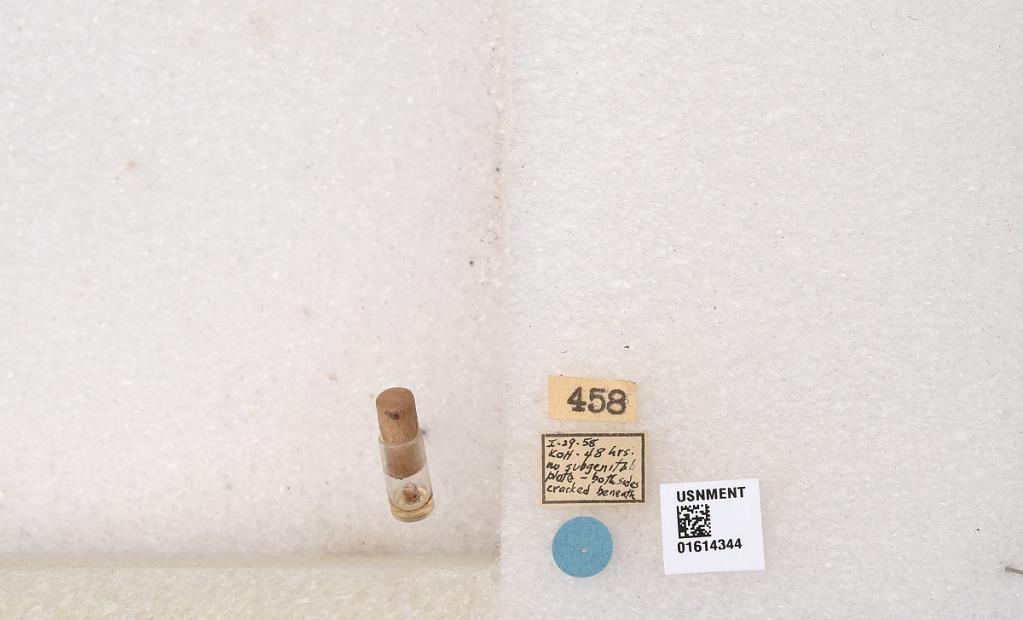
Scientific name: Xylocopa (Schonnherria) micans Lepeletier
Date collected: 1958-1-29